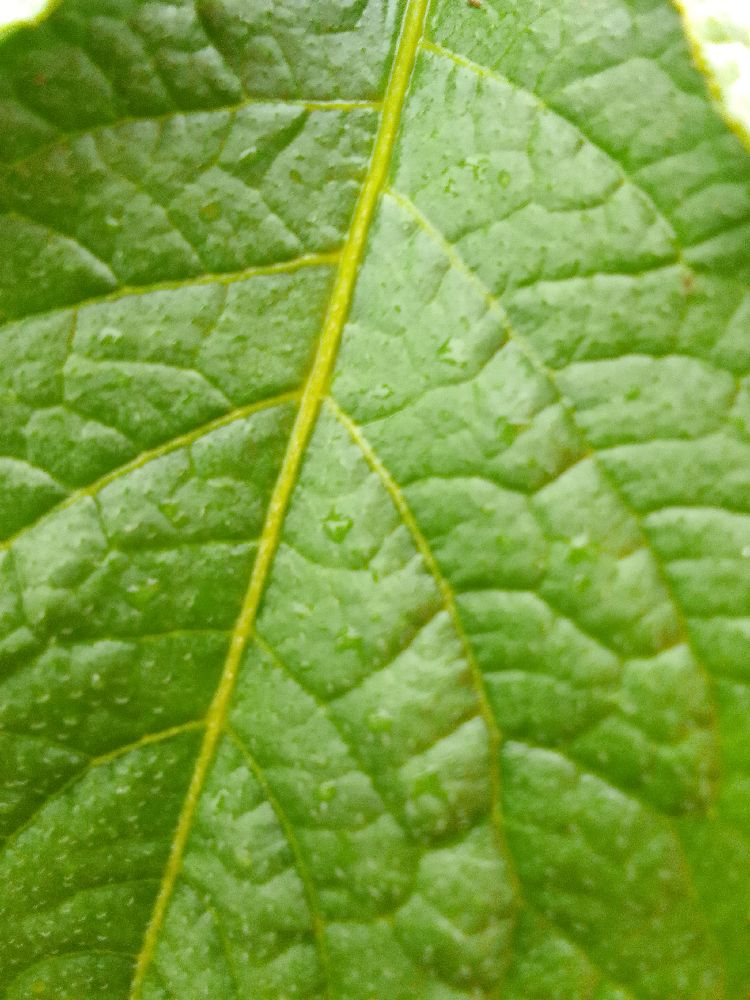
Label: Healthy